Jacob Sears Memorial Library

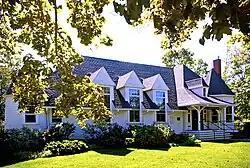
Jacob Sears Memorial Library

The Jacob Sears Library is one of the five public libraries of Dennis, Massachusetts. It is located at 23 Center Street in East Dennis, in a building funded by a bequest from Jacob Sears, a longtime East Dennis resident. The Shingle style structure was built in 1895 to a design by the Boston firm of Rand & Taylor. The library building was listed on the National Register of Historic Places in 2009.